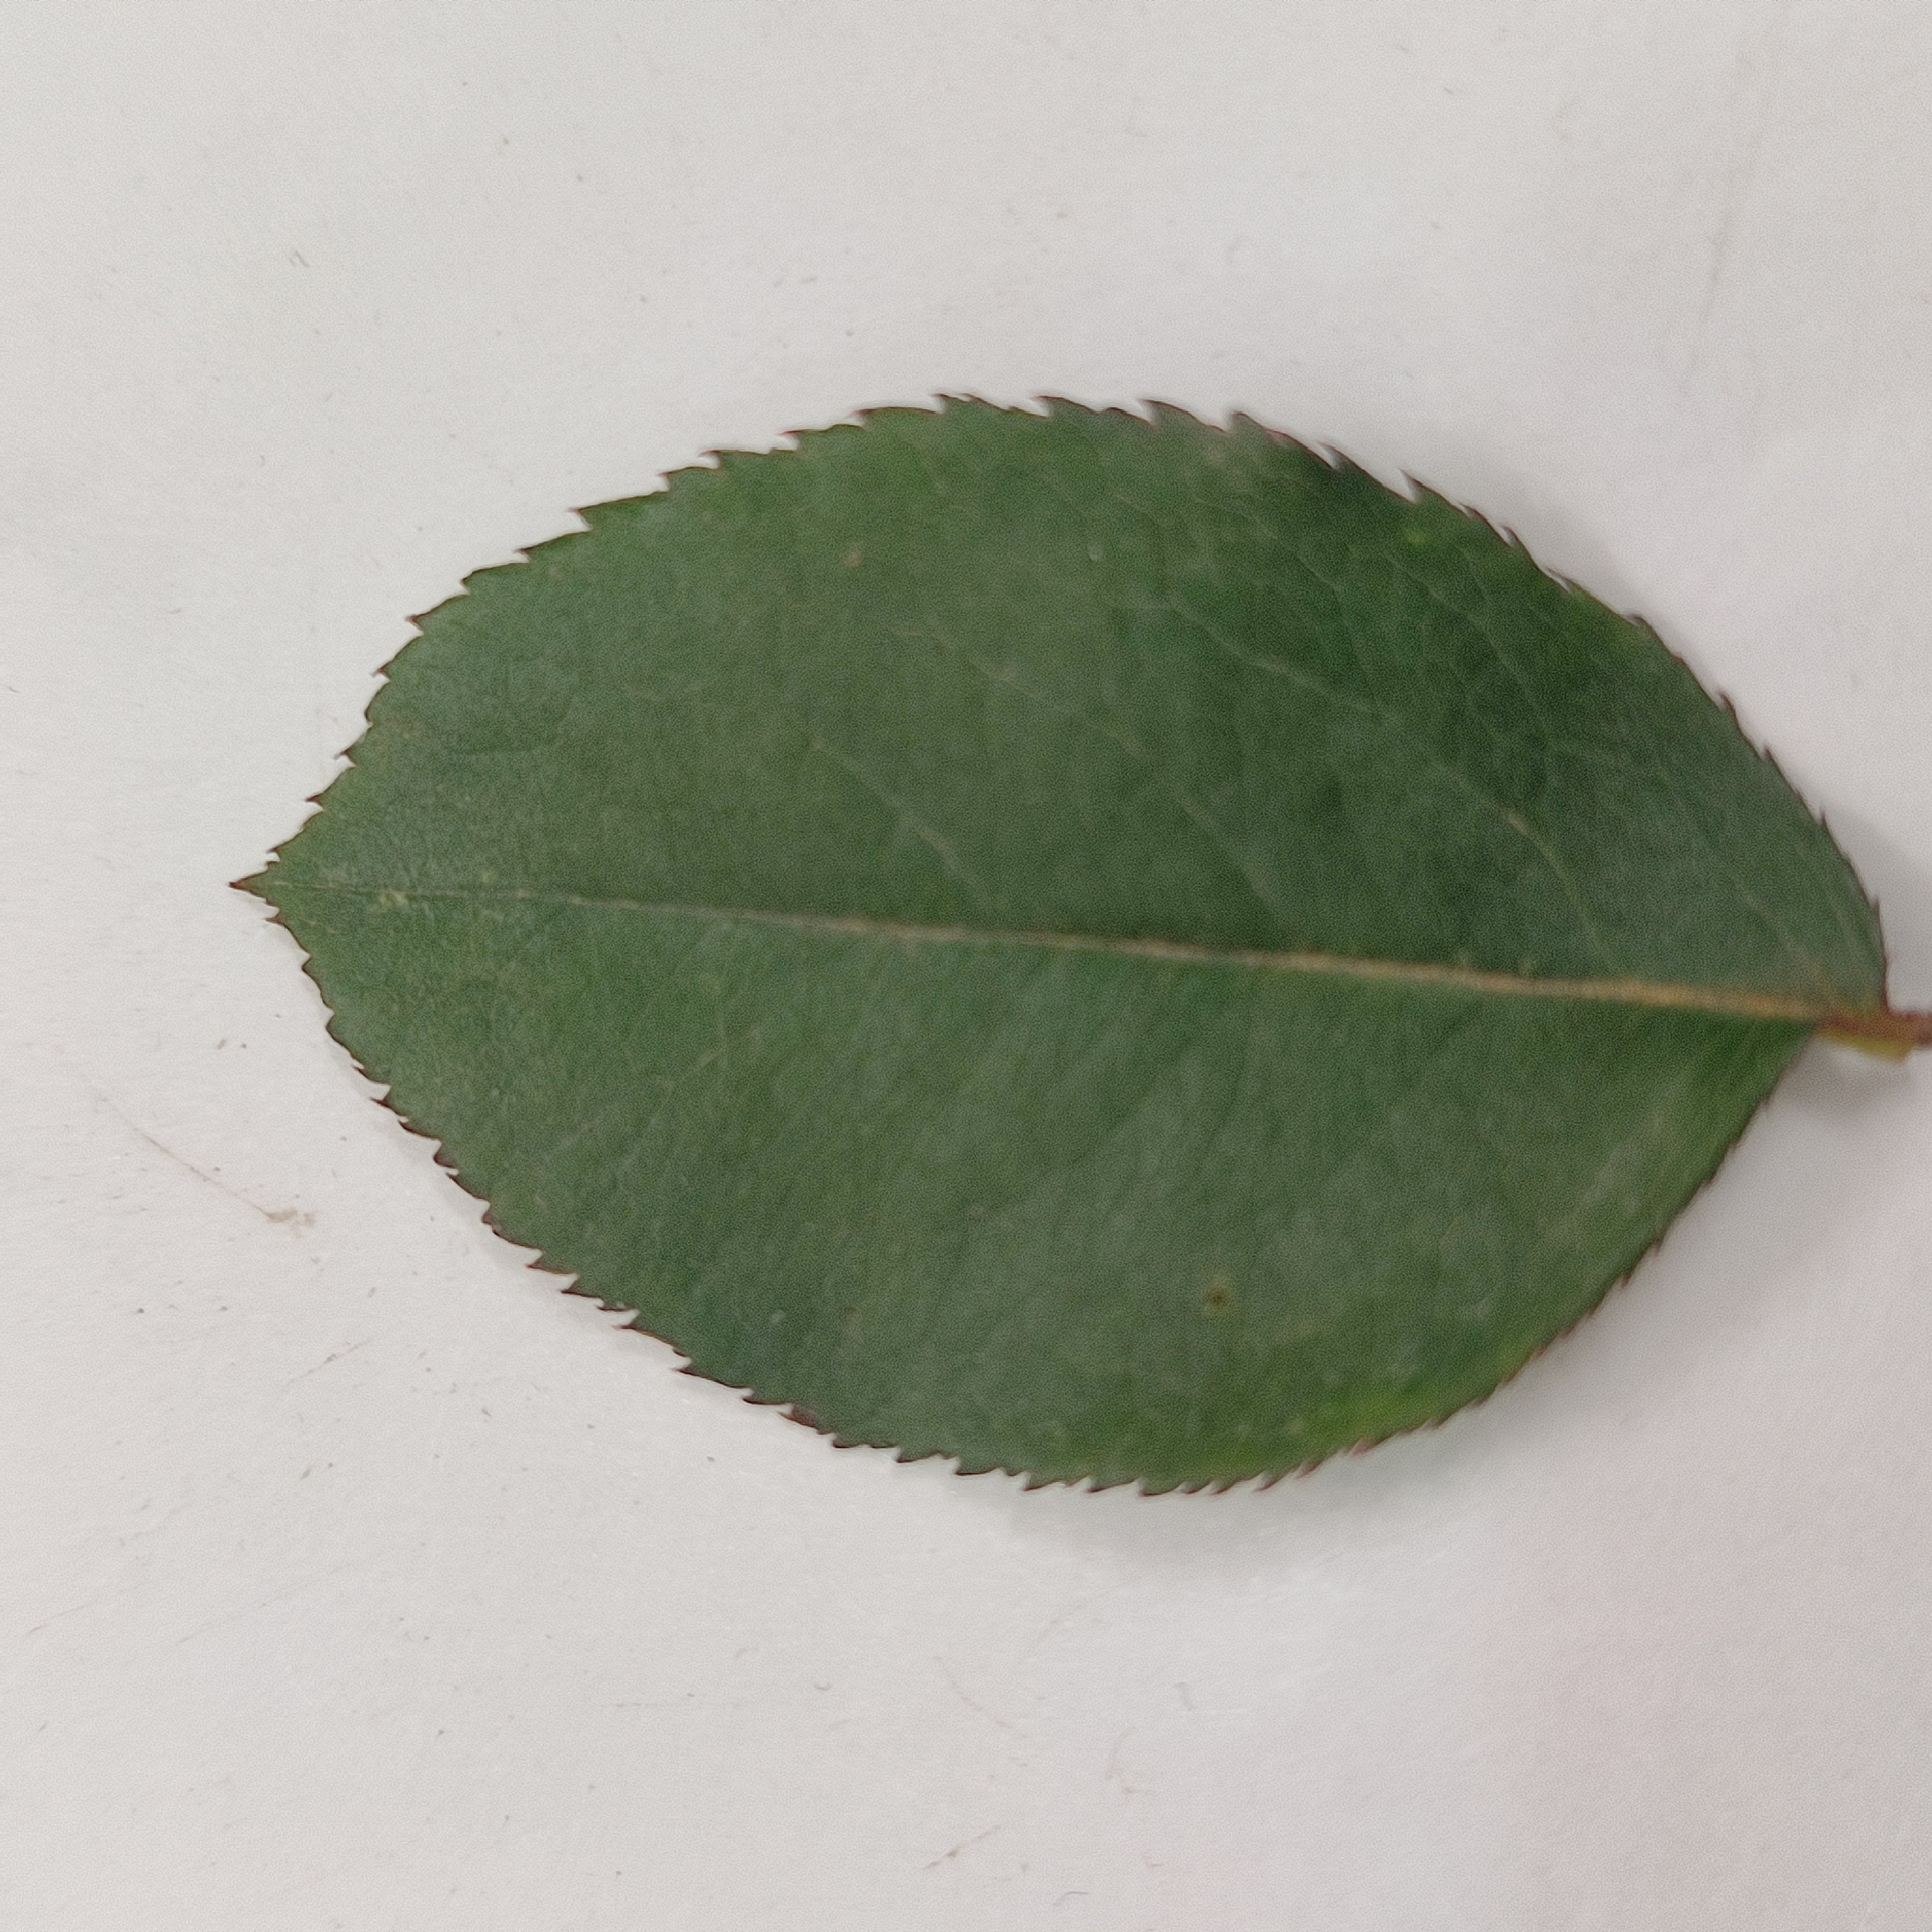
Label: Healthy Leaf